No. 1426 Flight RAF

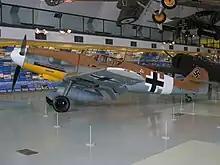

Four of the aircraft operated by the flight still survive: Bf 109 E-3 'DG200', Bf 109 G2 'RN228' (known as 'Black 6'), Fiat CR42 'BT474', and Ju 88R-1 'PJ876'. All are currently displayed at the Royal Air Force Museum London.